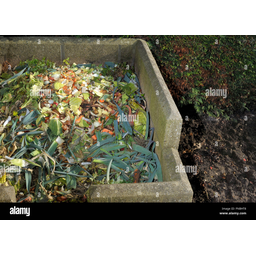
Label: generalcompost